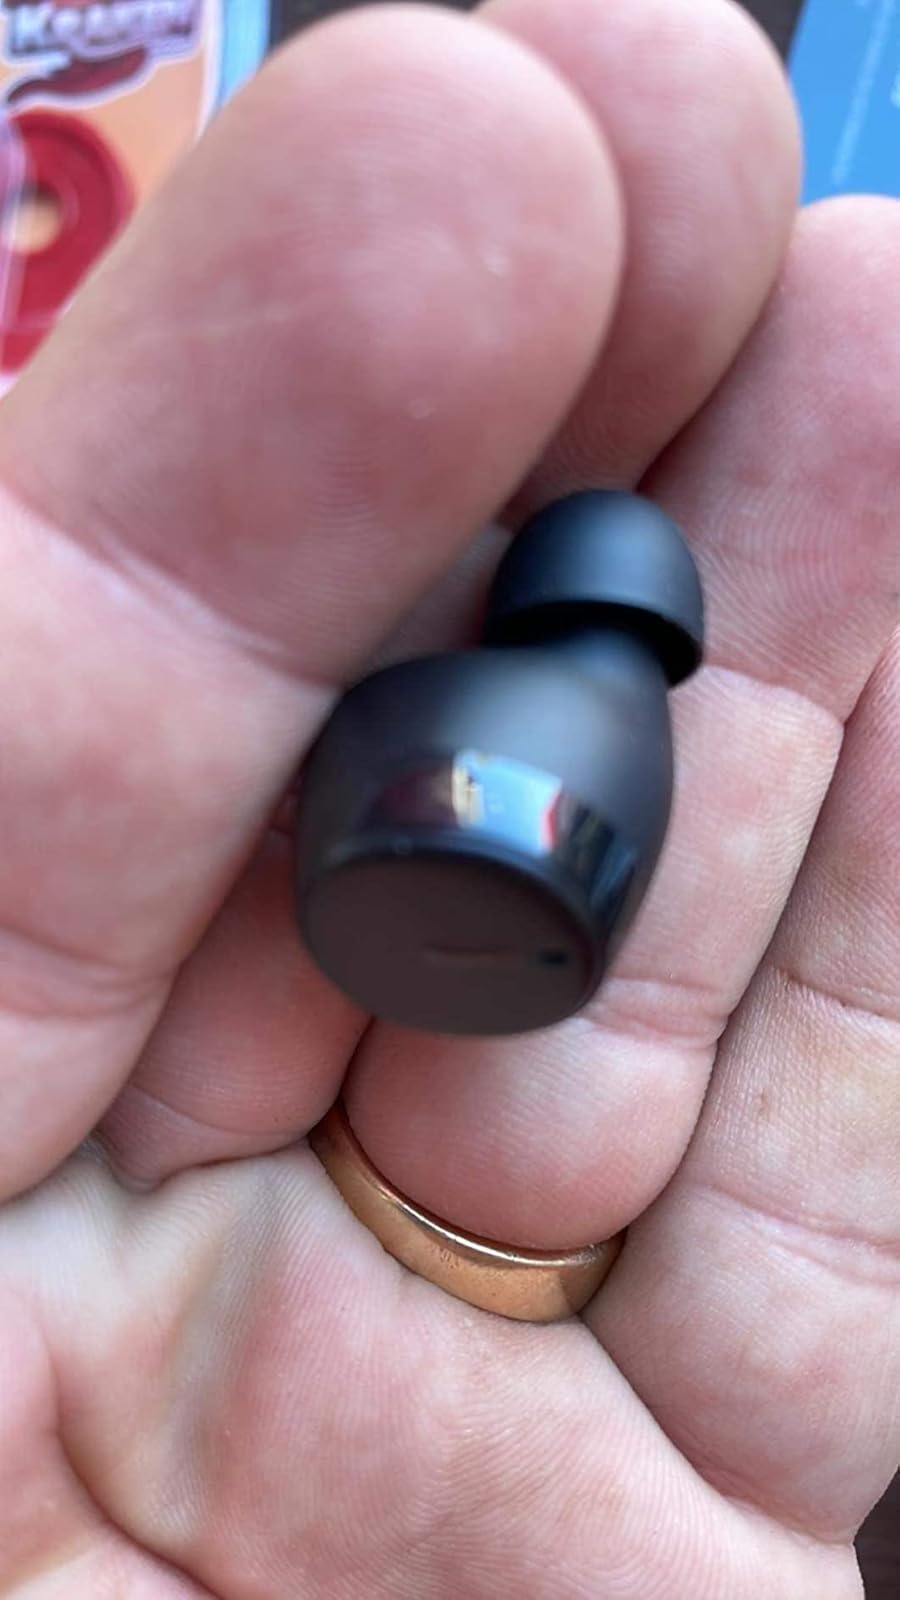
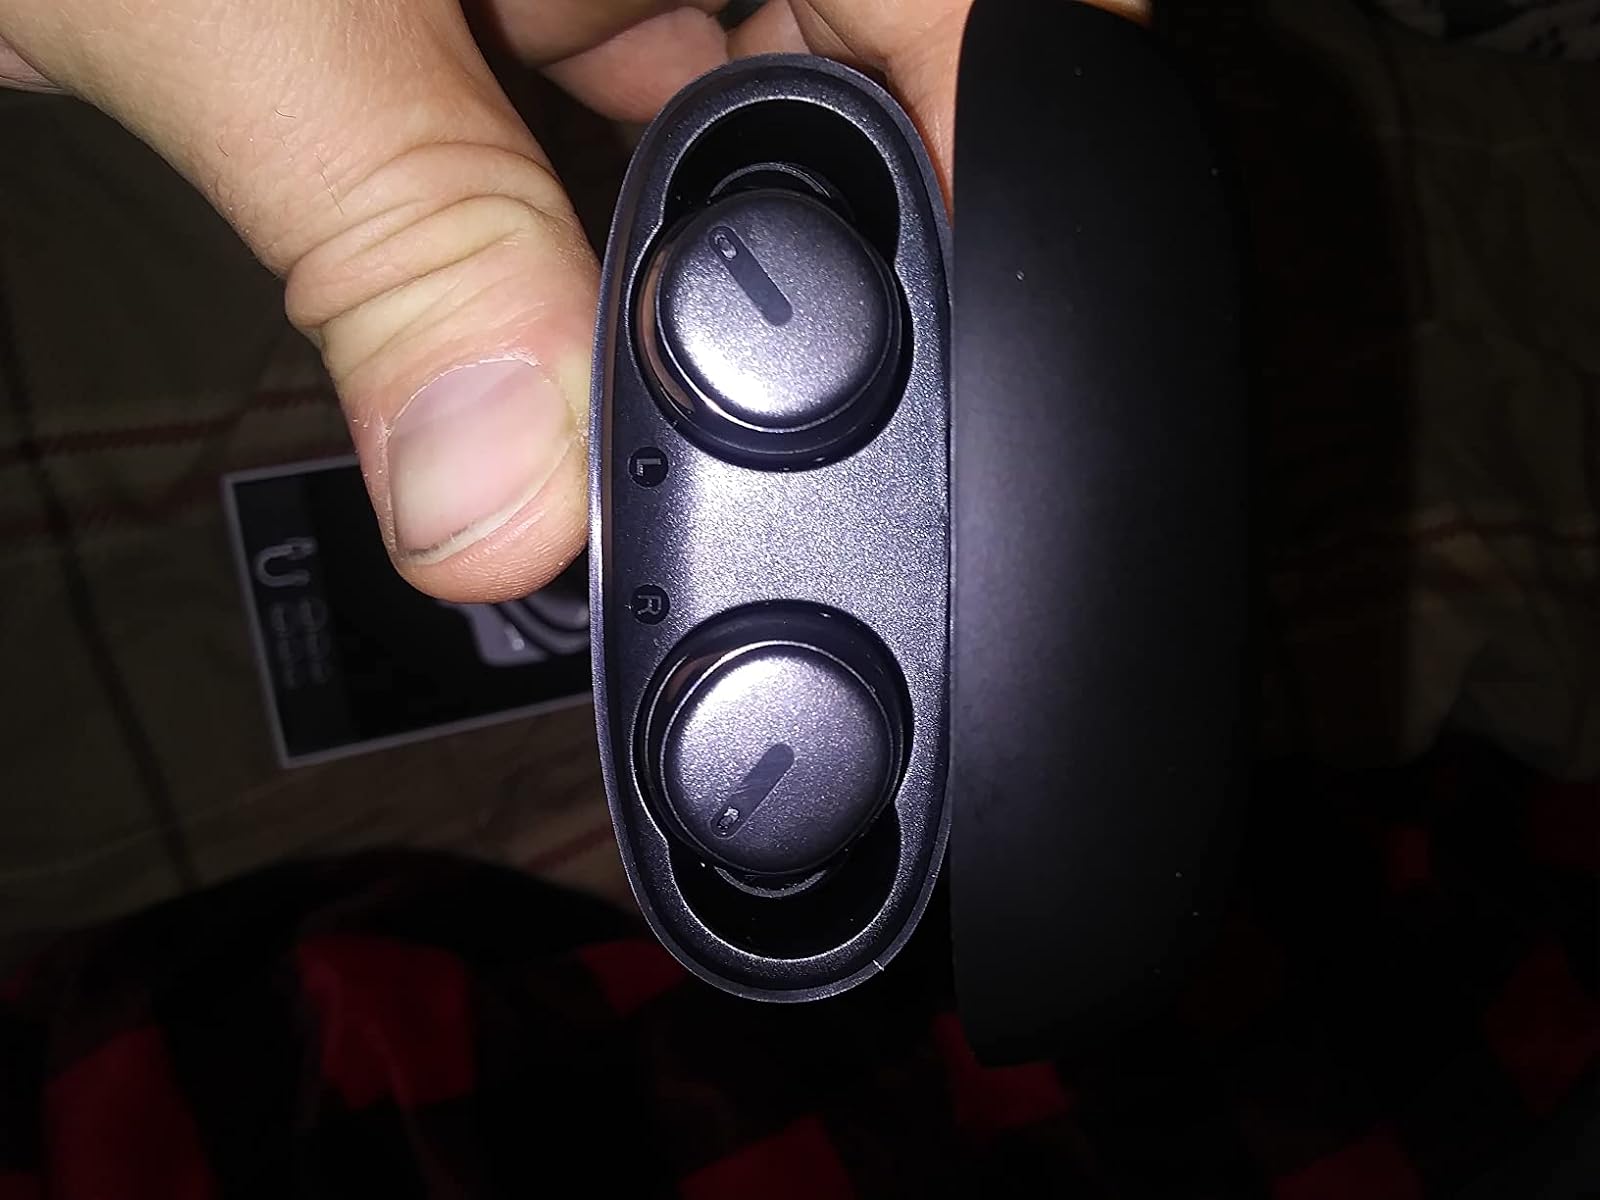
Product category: earbuds
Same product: yes